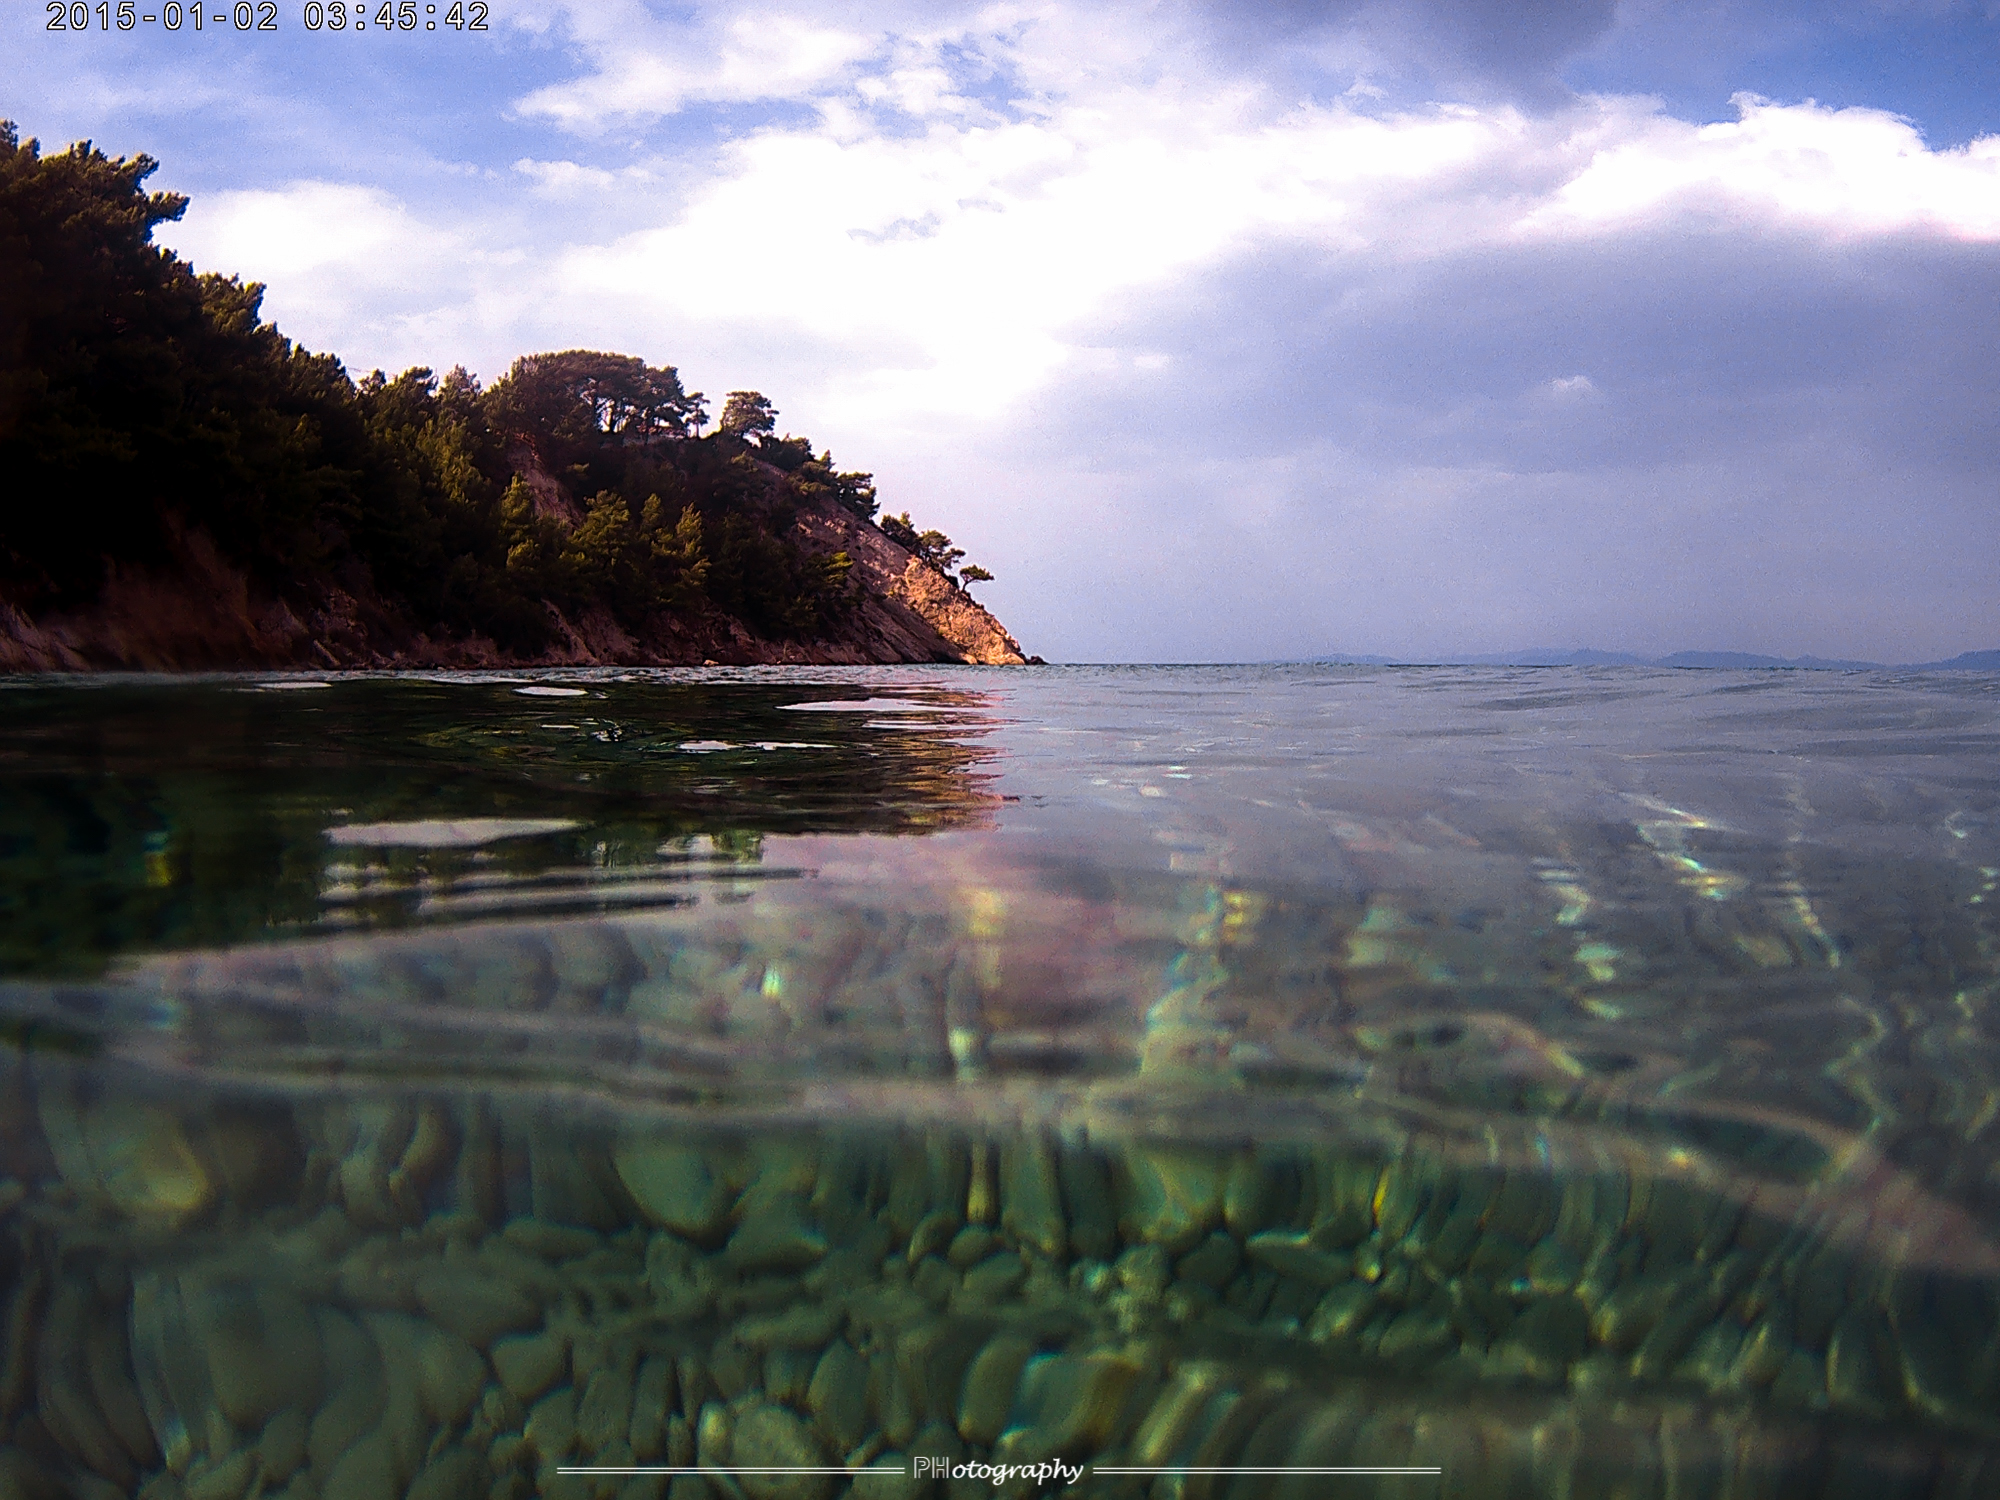
samos, chrystal, Lemonakia, cloud, sky, water, water resources, natural landscape, coastal and oceanic landforms, vegetation, watercourse, bank, terrain, cumulus, horizon, waterway, landscape, lake, wind wave, shore, tree, calm, headland, grass, coast, wave, island, forest, sound, reservoir, tropics, reflection, palm tree, hill, ocean, bay, rock, wetland, caribbean, jungle, loch, evening, lake district, inlet, cove, aquatic plant, cape, arecales, vacation, promontory, sand, klippe, islet, cliff, sea, river, marsh, tourism